Lip piercing

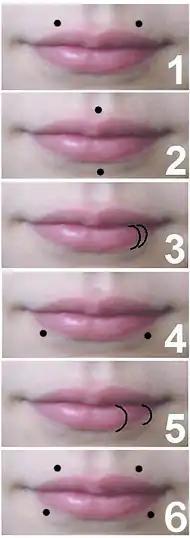
Some piercings are called "bites":

Lip piercings can be placed anywhere around the mouth, but the surface of the lip is not typically pierced itself, except for horizontal lip piercings and canine bites. Piercings in specific positions have certain names. Monroe piercings, for example, are labret studs worn on the upper lip where Marilyn Monroe had her famous beauty mark. Medusa piercings go through the center of the upper lip (the philtrum), perpendicular to the tissue. Labret piercings are pierced with a labret stud and can pierced in the center or off-center. A variation of this is the lowbret, a lower labret. Vertical labret piercings go through the center of the bottom lip, parallel to the tissue. The variation is called the vertical lowbret, which starts inside the mouth between the lower lip and the teeth and travels straight down, exiting on the lower edge of the jawline. Horizontal lip piercings are very rare, and include a horizontal bar on the lower lip that goes through the lip surface. Another variation of the labret is known as the dahlia piercing. The piercings, placed at or very near the corners of the mouth, are named in reference to the murder of Black Dahlia, in which the victim's mouth was cut along the same horizontal line along which these piercings are placed. (See Glasgow smile.)